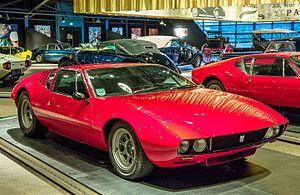
Le Volante Museum ou Oldtimer-Museum Volante est un musée de l'automobile de collection de prestige, fondé en 2015 à Kirchzarten dans le Bade-Wurtemberg, en Allemagne.